Maria Theresa

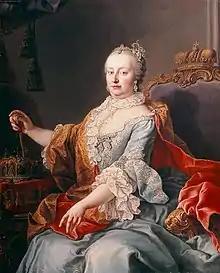
Portrait by Martin van Meytens, 1759

Maria Theresa (Maria Theresia Walburga Amalia Christina; 13 May 1717 – 29 November 1780) was the ruler of the Habsburg monarchy from 1740 until her death in 1780, and the only woman to hold the position in her own right. She was the sovereign of Austria, Hungary, Croatia, Bohemia, Transylvania, Slavonia, Mantua, Milan, Moravia, Galicia and Lodomeria, Dalmatia, Austrian Netherlands, Carinthia, Carniola, Gorizia and Gradisca, Austrian Silesia, Tyrol, Styria and Parma. By marriage, she was Duchess of Lorraine, Grand Duchess of Tuscany, and Holy Roman Empress.